Shura no Mon

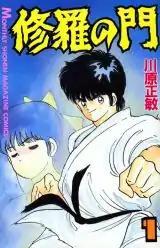
Cover of the first "tankōbon" cover, featuring Mutsu Tsukumo (right)

is a Japanese manga series written and illustrated by Masatoshi Kawahara. The story follows a young Karate practitioner named Tsukumo Mutsu, 40th master of the deadly Mutsu Enmei Ryu style. It was serialized in Kodansha's "Monthly Shōnen Magazine" from April 1987 to November 1996. The individual chapters were collected and published in 31 "tankōbon" volumes published between October 1987 and May 1997.